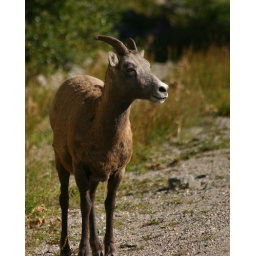
A mountain goat stands along the roadside near Jasper Alberta